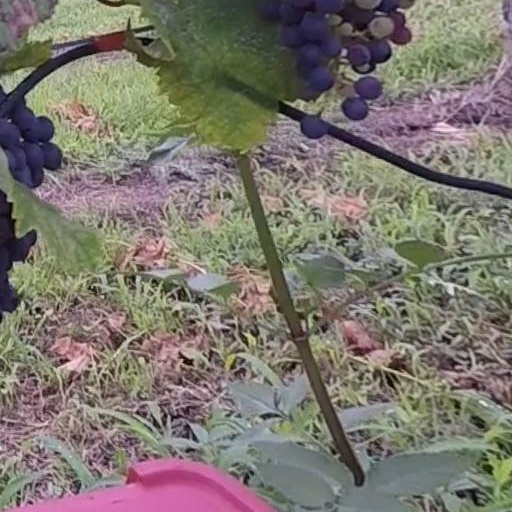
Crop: grape